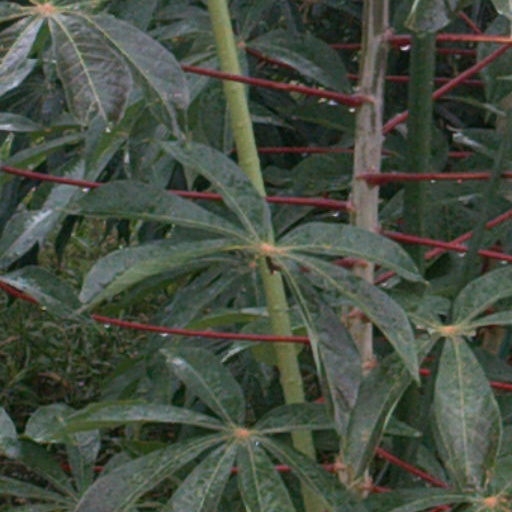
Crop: cassava